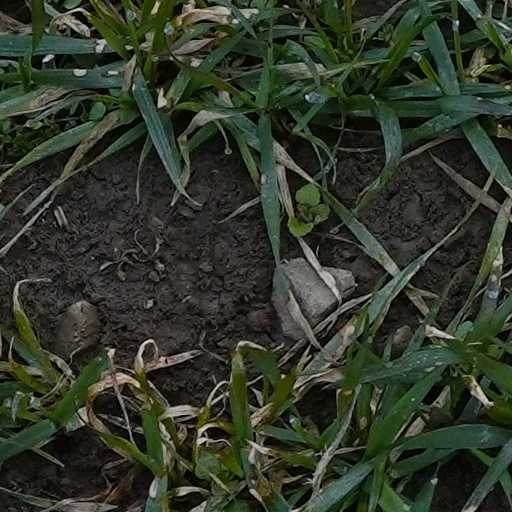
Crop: wheat